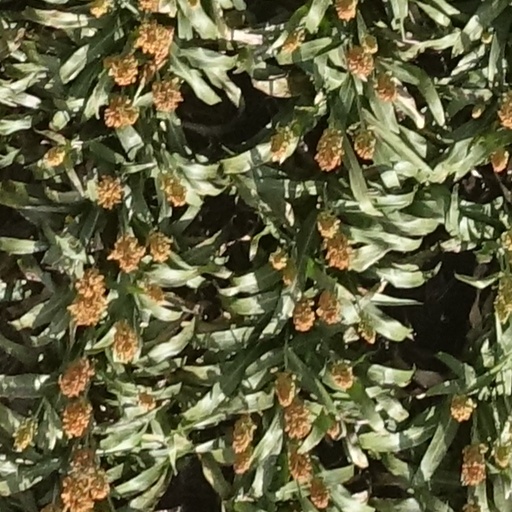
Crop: sorghum